2010 CAF Champions League final

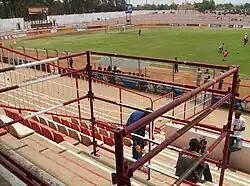
Stade de la Kenya in Lubumbashi, DR Congo hosted the first leg.

Stade Frédéric-Kibassa-Maliba, also known as Stade de la Kenya, is a multi-use stadium located in the Kenya suburb of Lubumbashi, Democratic Republic of the Congo. It is currently used mostly for football matches. It is the current home of FC Saint Eloi Lupopo and the former home venue of TP Mazembe. The stadium has a capacity of 35,000 people and is named after Frederic Kibassa Maliba, a former Minister of Youth and Sports.